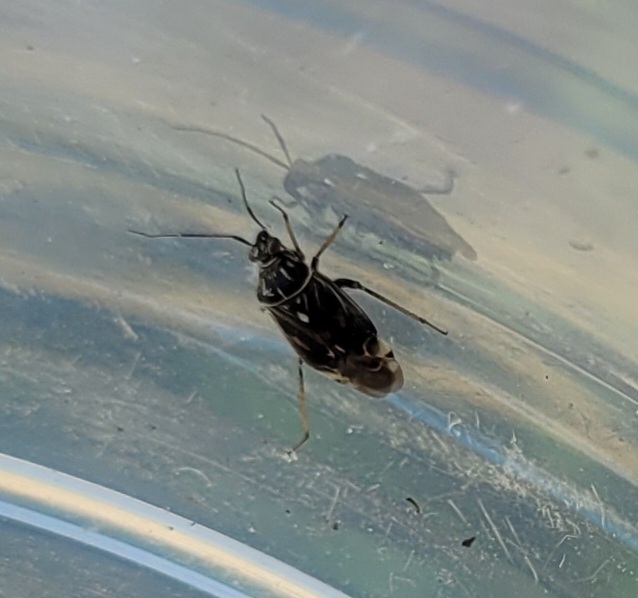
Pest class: lygus_bug